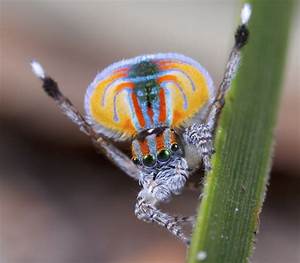
Label: spider